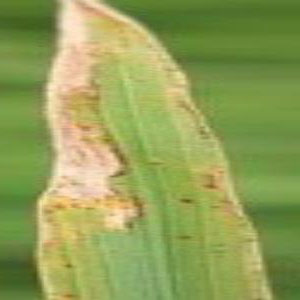
Disease: Bacterialblight